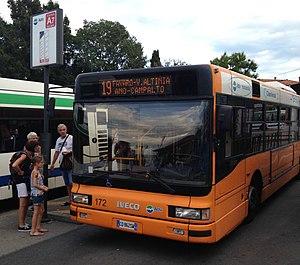
L'Iveco CityClass est un bus urbain, suburbain et périurbain lancé par la division bus d'Iveco en 1997 et renommé Irisbus en 2000. Il est l'équivalent de l'Agora en France. Il succède au bus urbain Iveco 490 TurboCity UR Green puis remplacé par l'Irisbus Citelis.